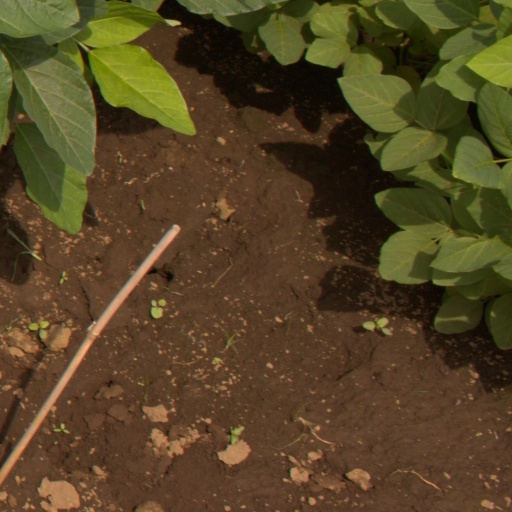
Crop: soybean